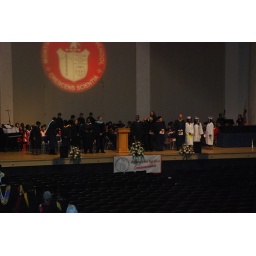
The scene: teachers and administrators stand before the school orchestra; the three girls in white robes are the class officers.